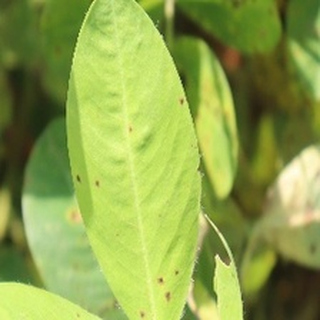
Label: groundnut_early_leaf_spot